Pediments of the Parthenon

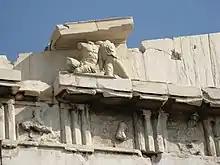
Triglyphs and metopes on the west pediment

The pediments of the Parthenon are the two sets of statues (around fifty) in Pentelic marble originally located as the pedimental sculpture on the east and west facades of the Parthenon on the Acropolis of Athens. They were probably made by several artists, including Agoracritos. The master builder was probably Phidias. They were probably lifted into place by 432 BC, having been carved on the ground.